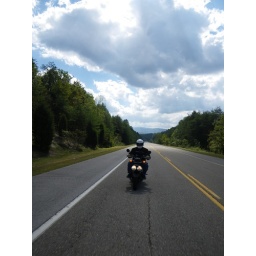
Ben rides with huge clouds and blue sky above